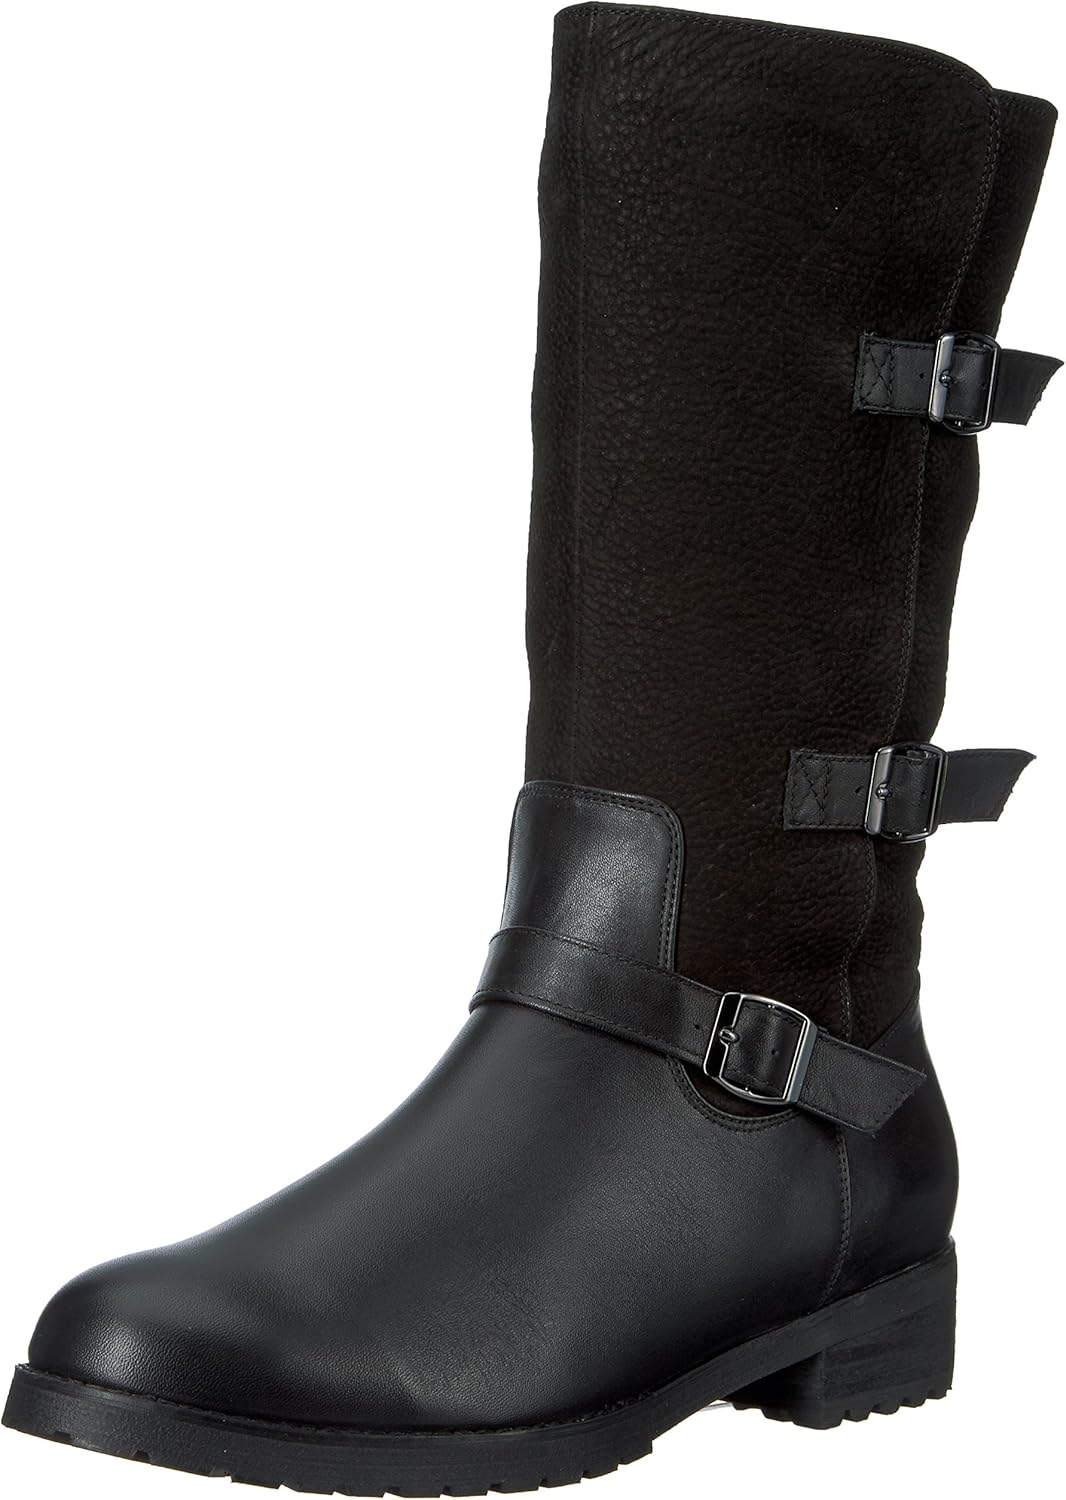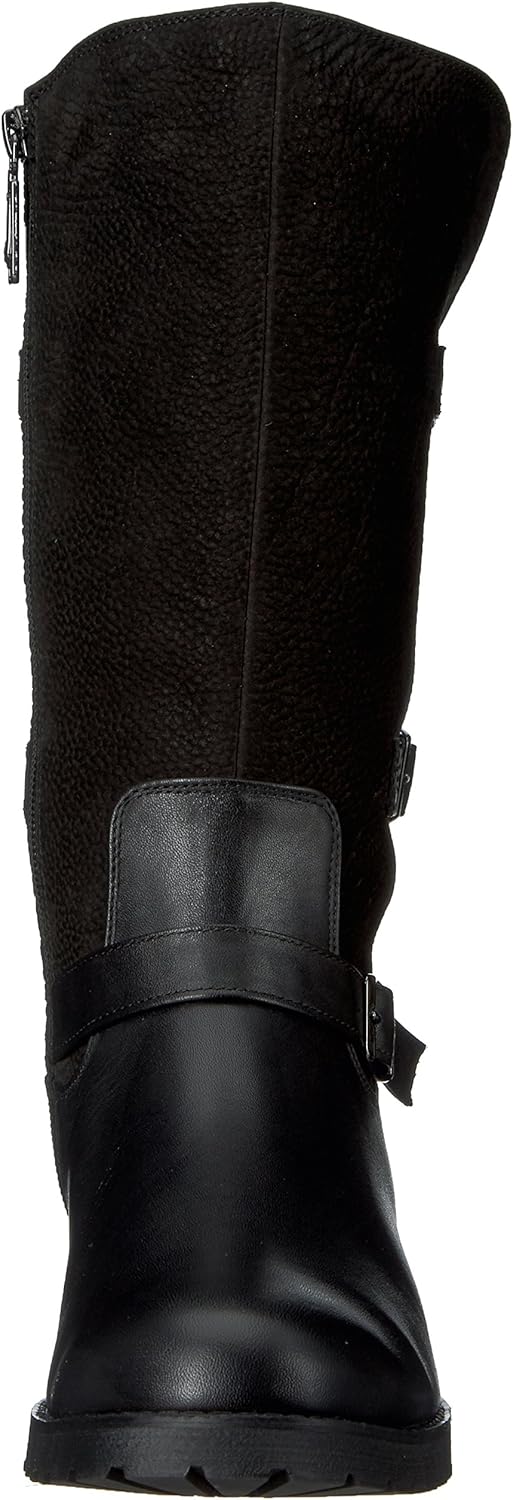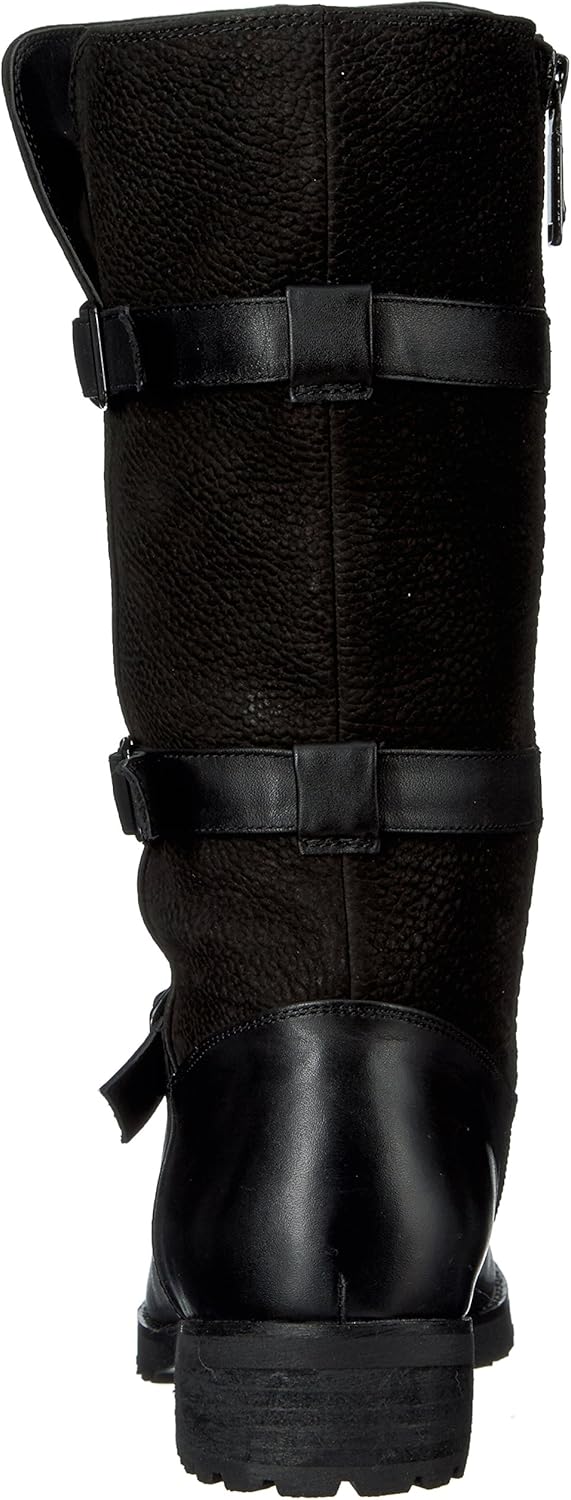
Blondo Women's Lenie Waterproof Motorcycle Boot
Category: AMAZON FASHION
A classic made for urban winter's! feature a practical side zipper. its cozy lining will keep you comfortable warm. a true winter must-have that will fashionably complement all your favorite clothes.
Features: 100% Man Made | Imported | Man made sole | Shaft measures approximately 11.75" from arch | Platform measures approximately 0.5 inches | Boot opening measures approximately 12.75" around | Waterproof | Easy care | Flexible sole